Rose Hills Memorial Park

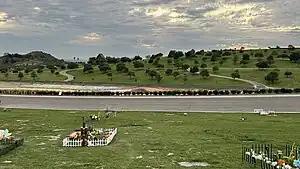
A view of the cemetery from the east, with the SkyRose Chapel in view.

Members of the Richard Nixon family (his parents, Francis A. and Hannah, and his brothers: Harold, Donald, and Arthur) are interred here.